Cream bun
Also known as:
fr - French: Brioche à la crème
jv - Javanese: Bun krim
ko - Korean: 크림빵
Category: bread (sweet bun, sweet roll)
Cuisine: Global
Associated cuisines: Global
Area: Global
Countries: Global
Region: Global

This dish is made with an enriched dough bread roll that is split after baking and cooling and filled with cream. There are many variations of this dish.

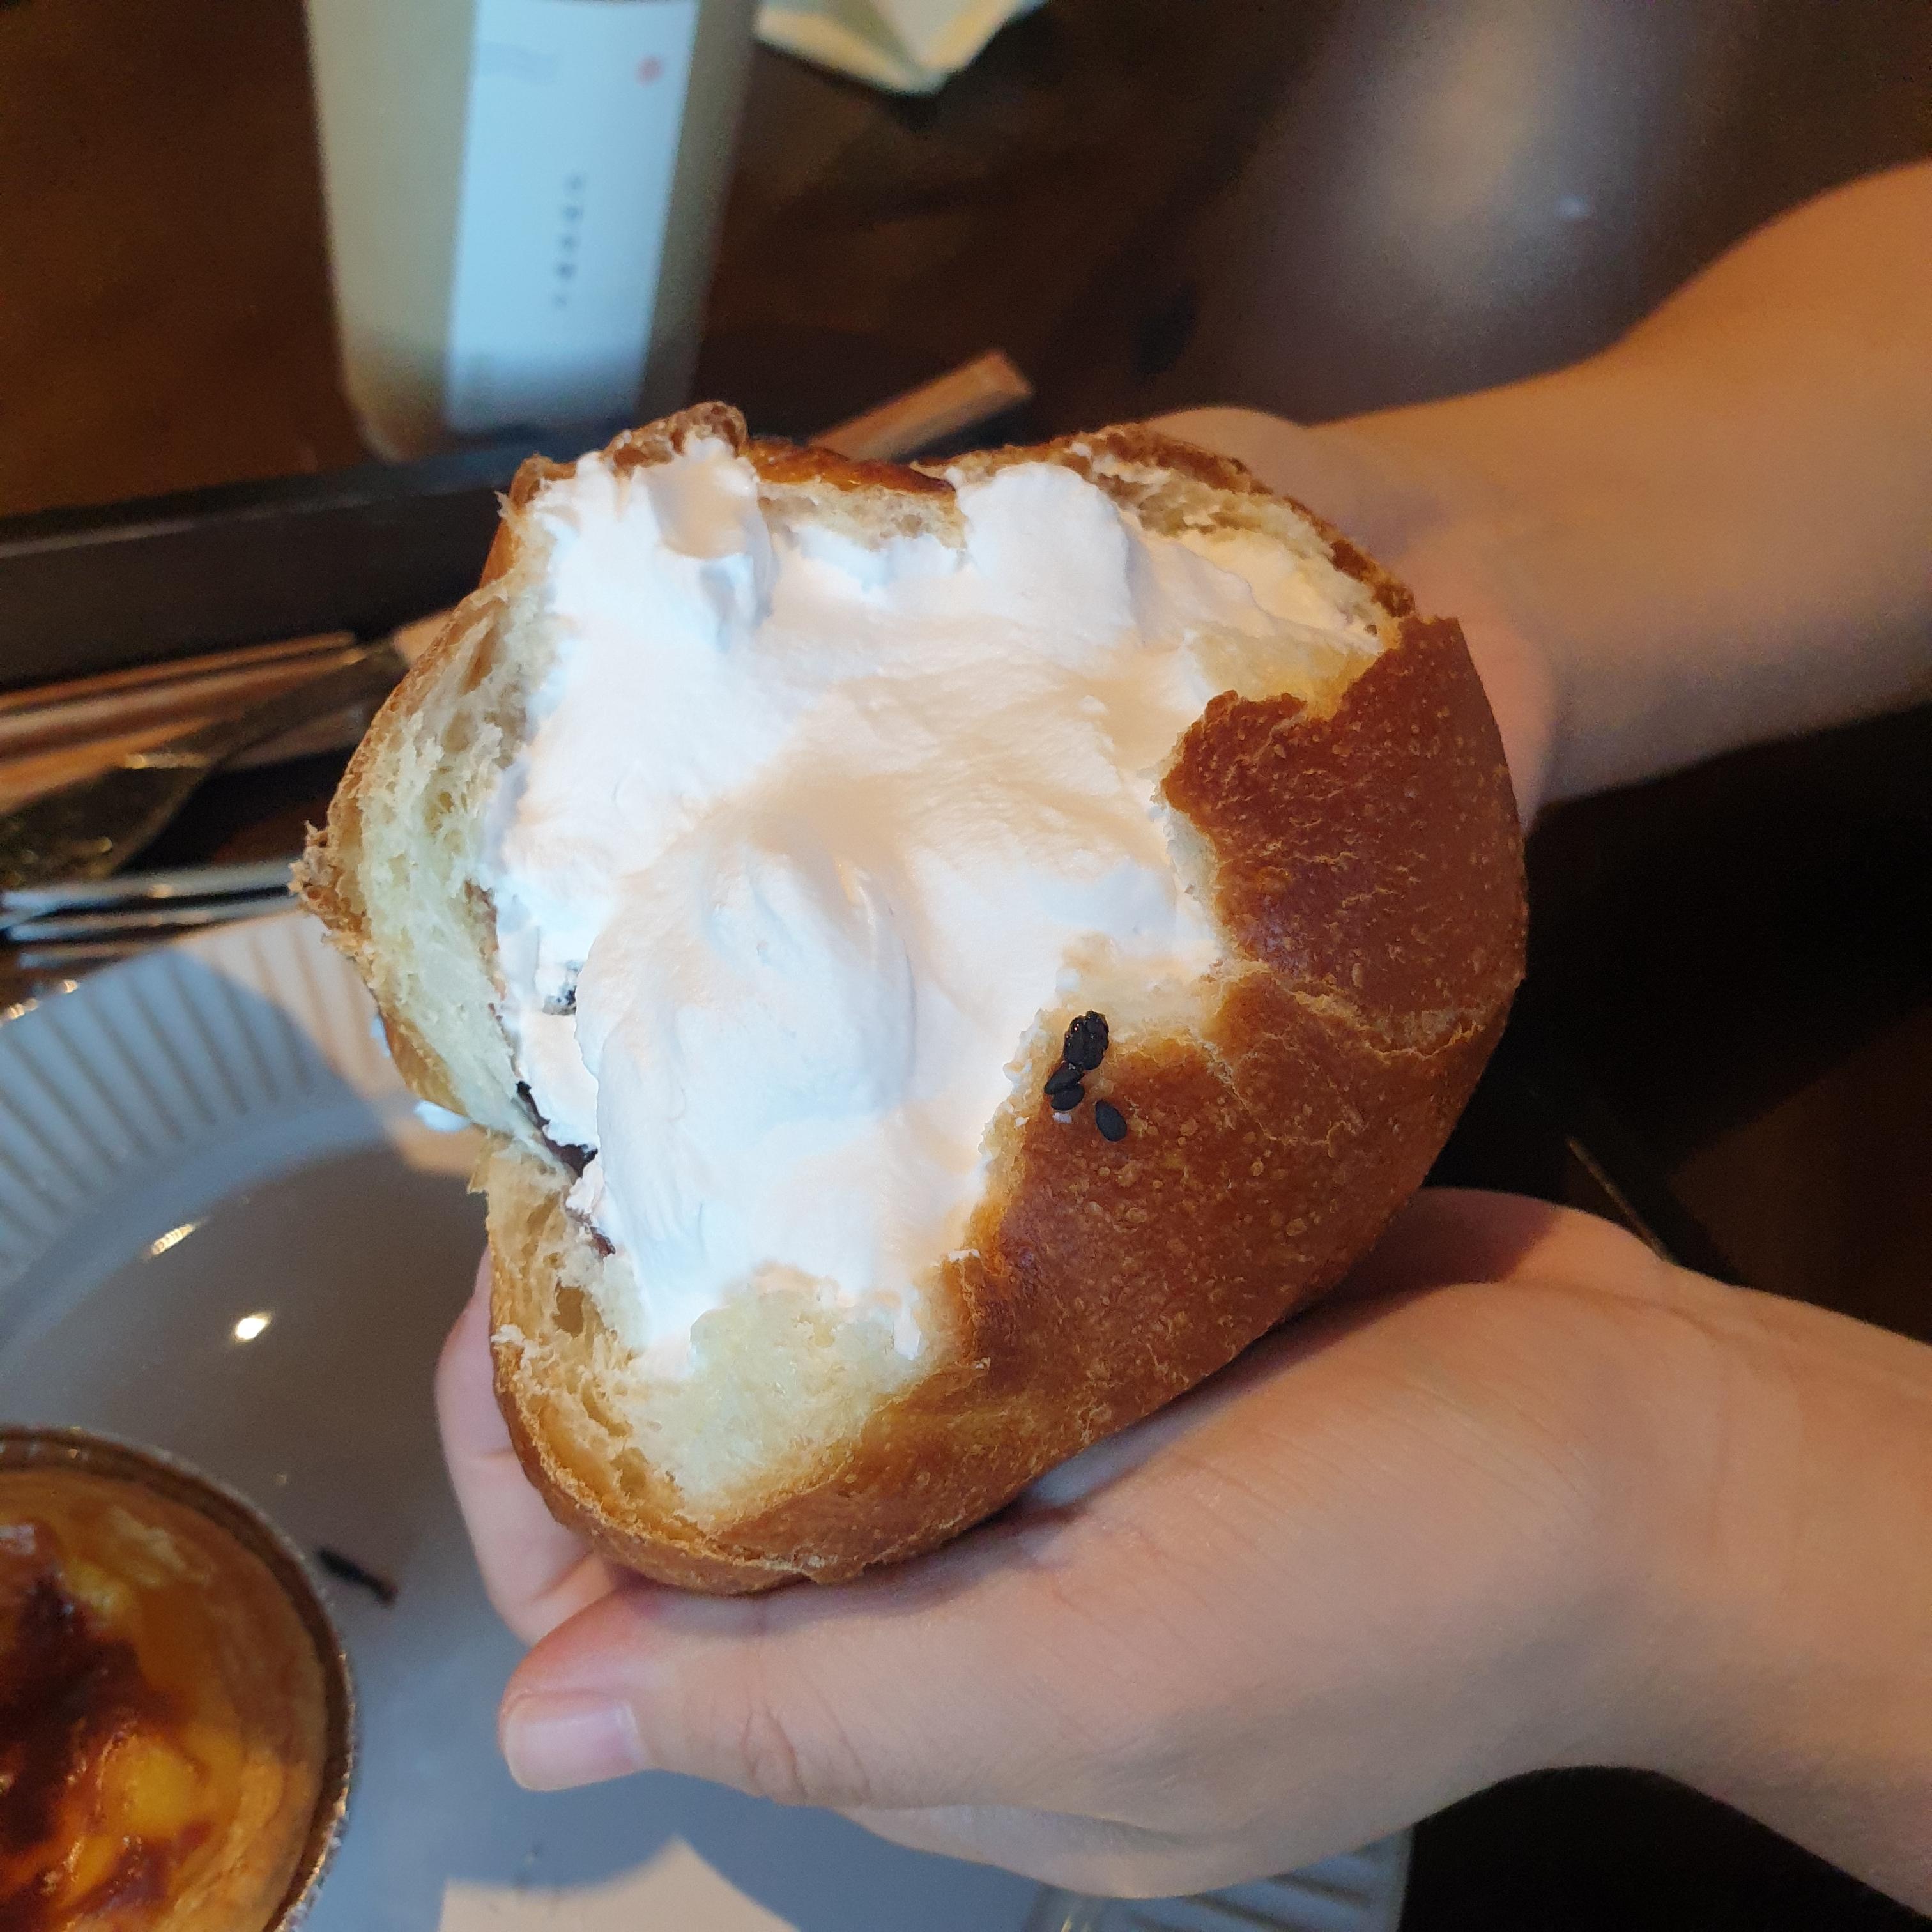
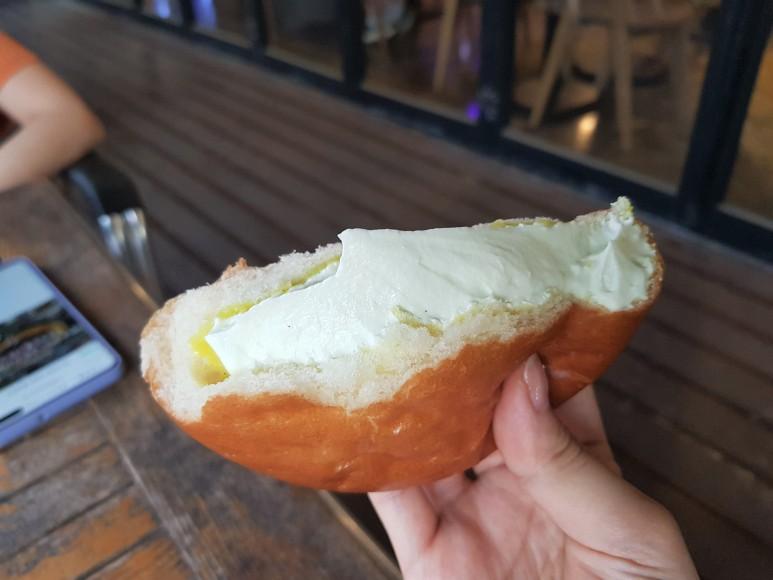
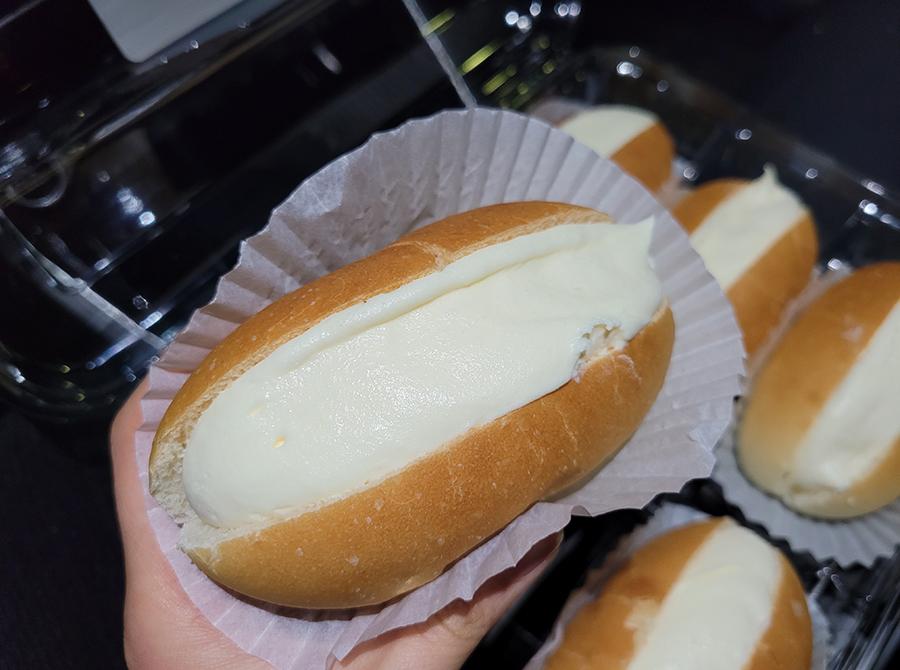
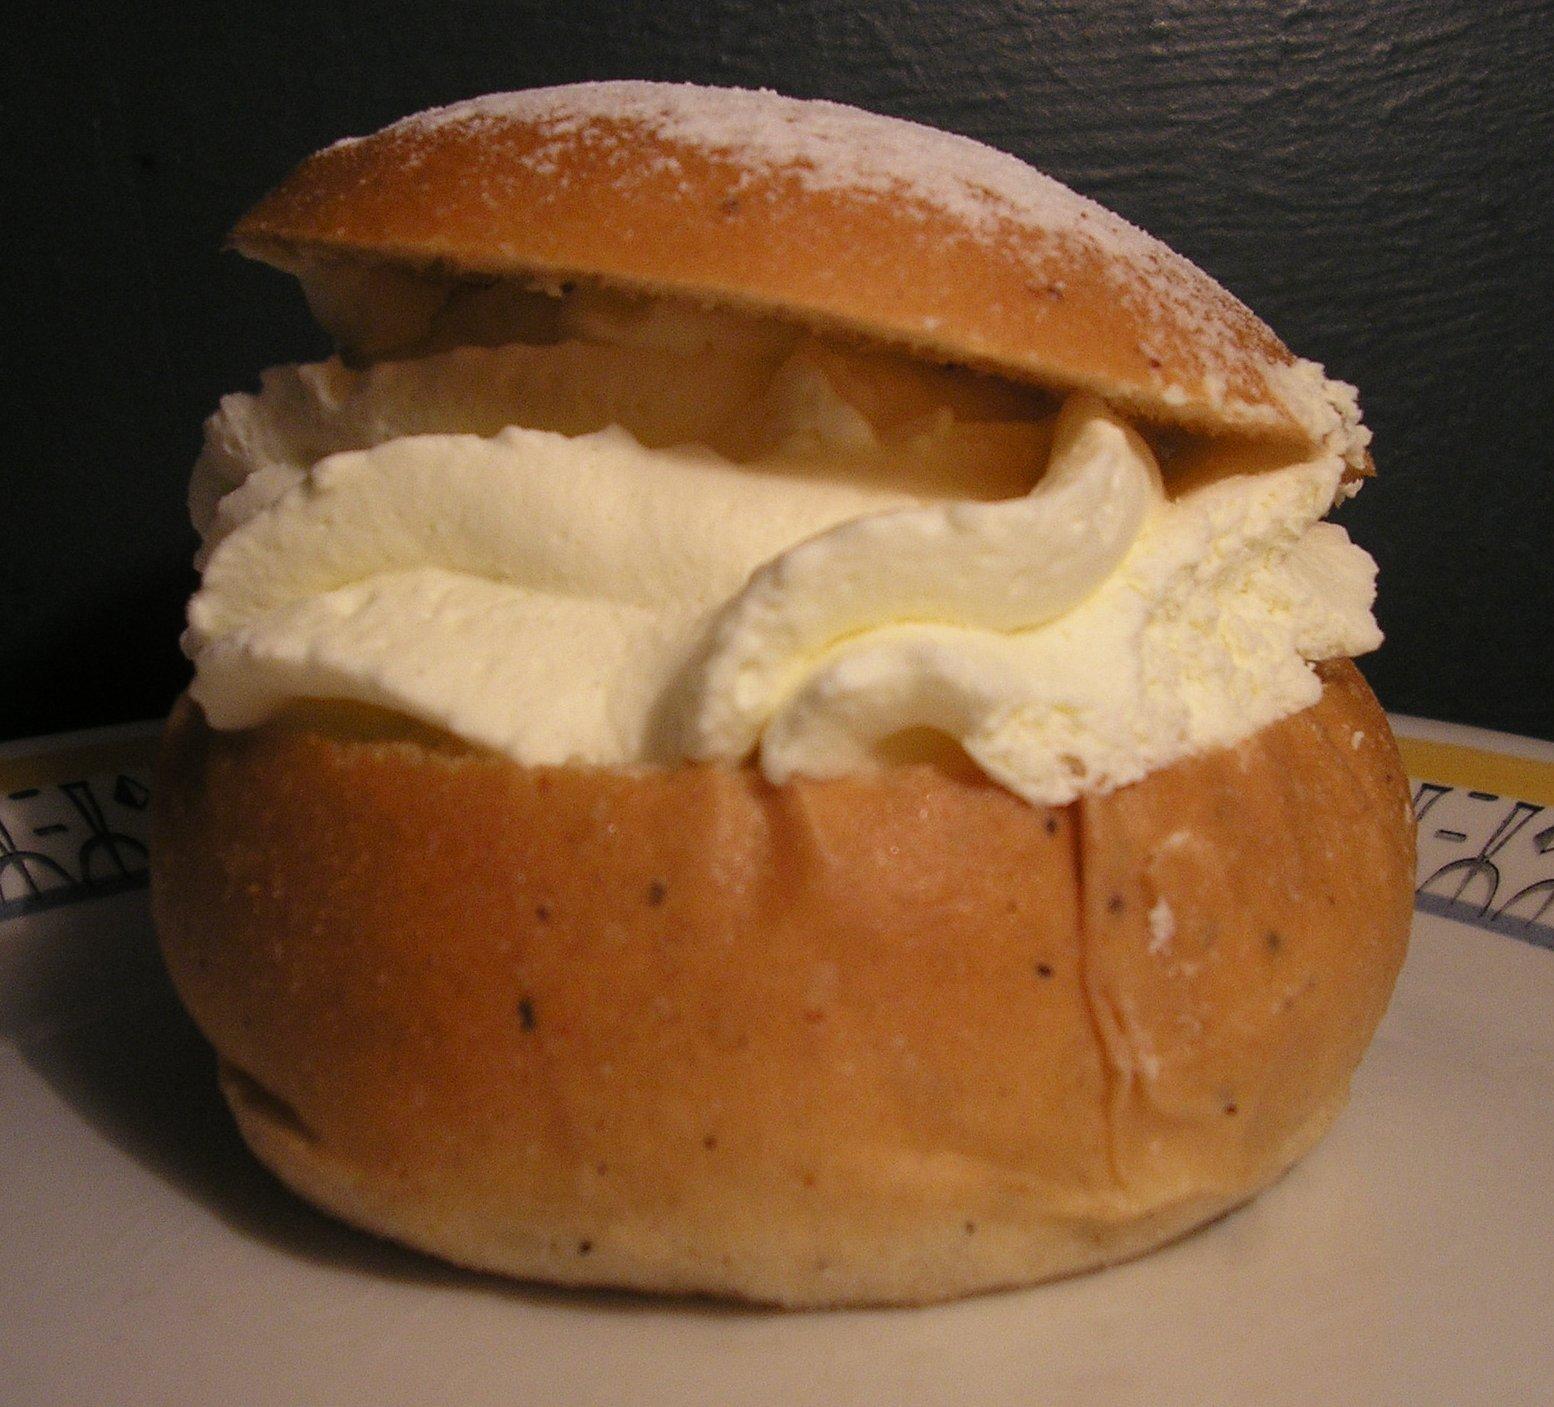